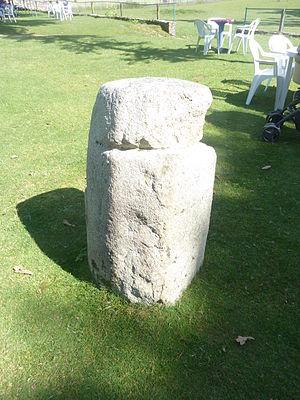
Stèle protohistorique de l'âge du fer, époque de La Tène (parc animalier du Quinquis en Clohars-Carnoët)
Clohars-Carnoët [klɔaʁ kaʁnwεt] est une commune française du département du Finistère, en région Bretagne. Ses habitants se nomment les Cloharsiens.